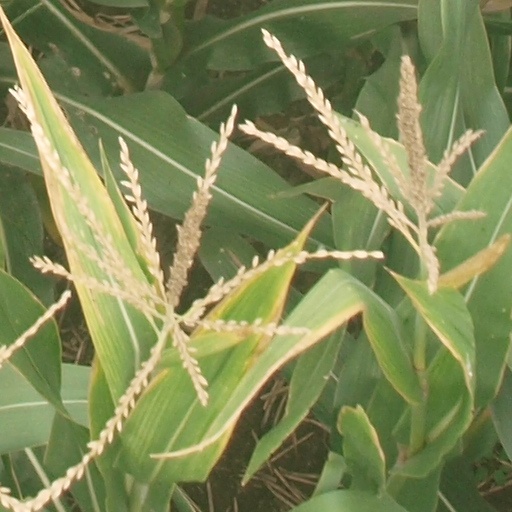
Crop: maize; corn